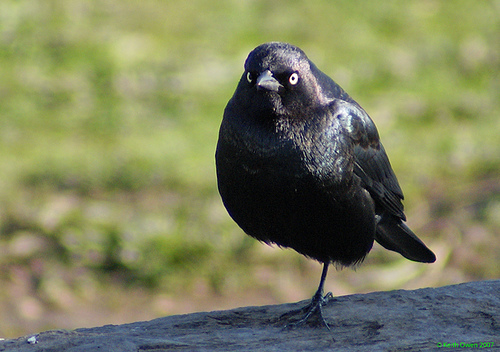
this bird has a black shiny body and feathers, a small pointy black bill and bright yellow eyes.
a black bird is completely shiny black except its white eyes and gray beak.
this bird with white eyerings is a sleek black on its head, body, wings, tail, and bill.
a black bird with a round body, yellow eyes, black bill, and black tarsus.
this jet black bird has a short black beak and iridescent feathers that reflect a blue and purple sheen.
this bird has wings that are black and has white eyes
this bird has wings that are black and has ahwite eyes
this bird has a black bill with black feet and black belly.
this is an almost all black bird with one leg and foot.
this bird has a black breast and crown and black wings and piercing yellow eyes.
Species: Brewer Blackbird